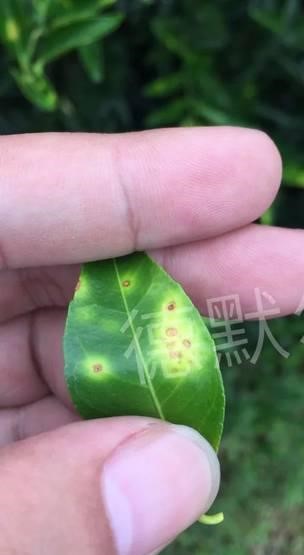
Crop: unknown
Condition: citrus_canker